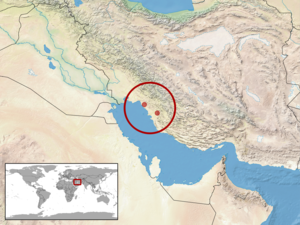
Cyrtopodion gastrophole est une espèce de geckos de la famille des Gekkonidae.